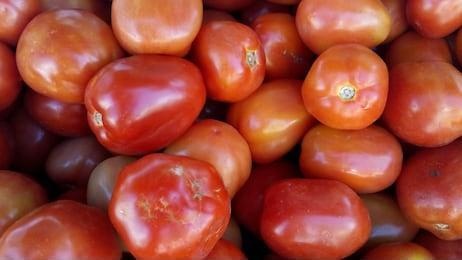
Label: tomato